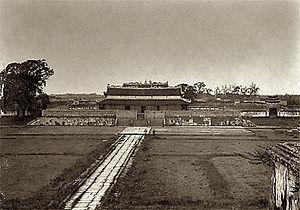
Pagode royale de la citadelle de Hanoi Tiếng Việt: Điện Kính Thiên ở Hà Nội